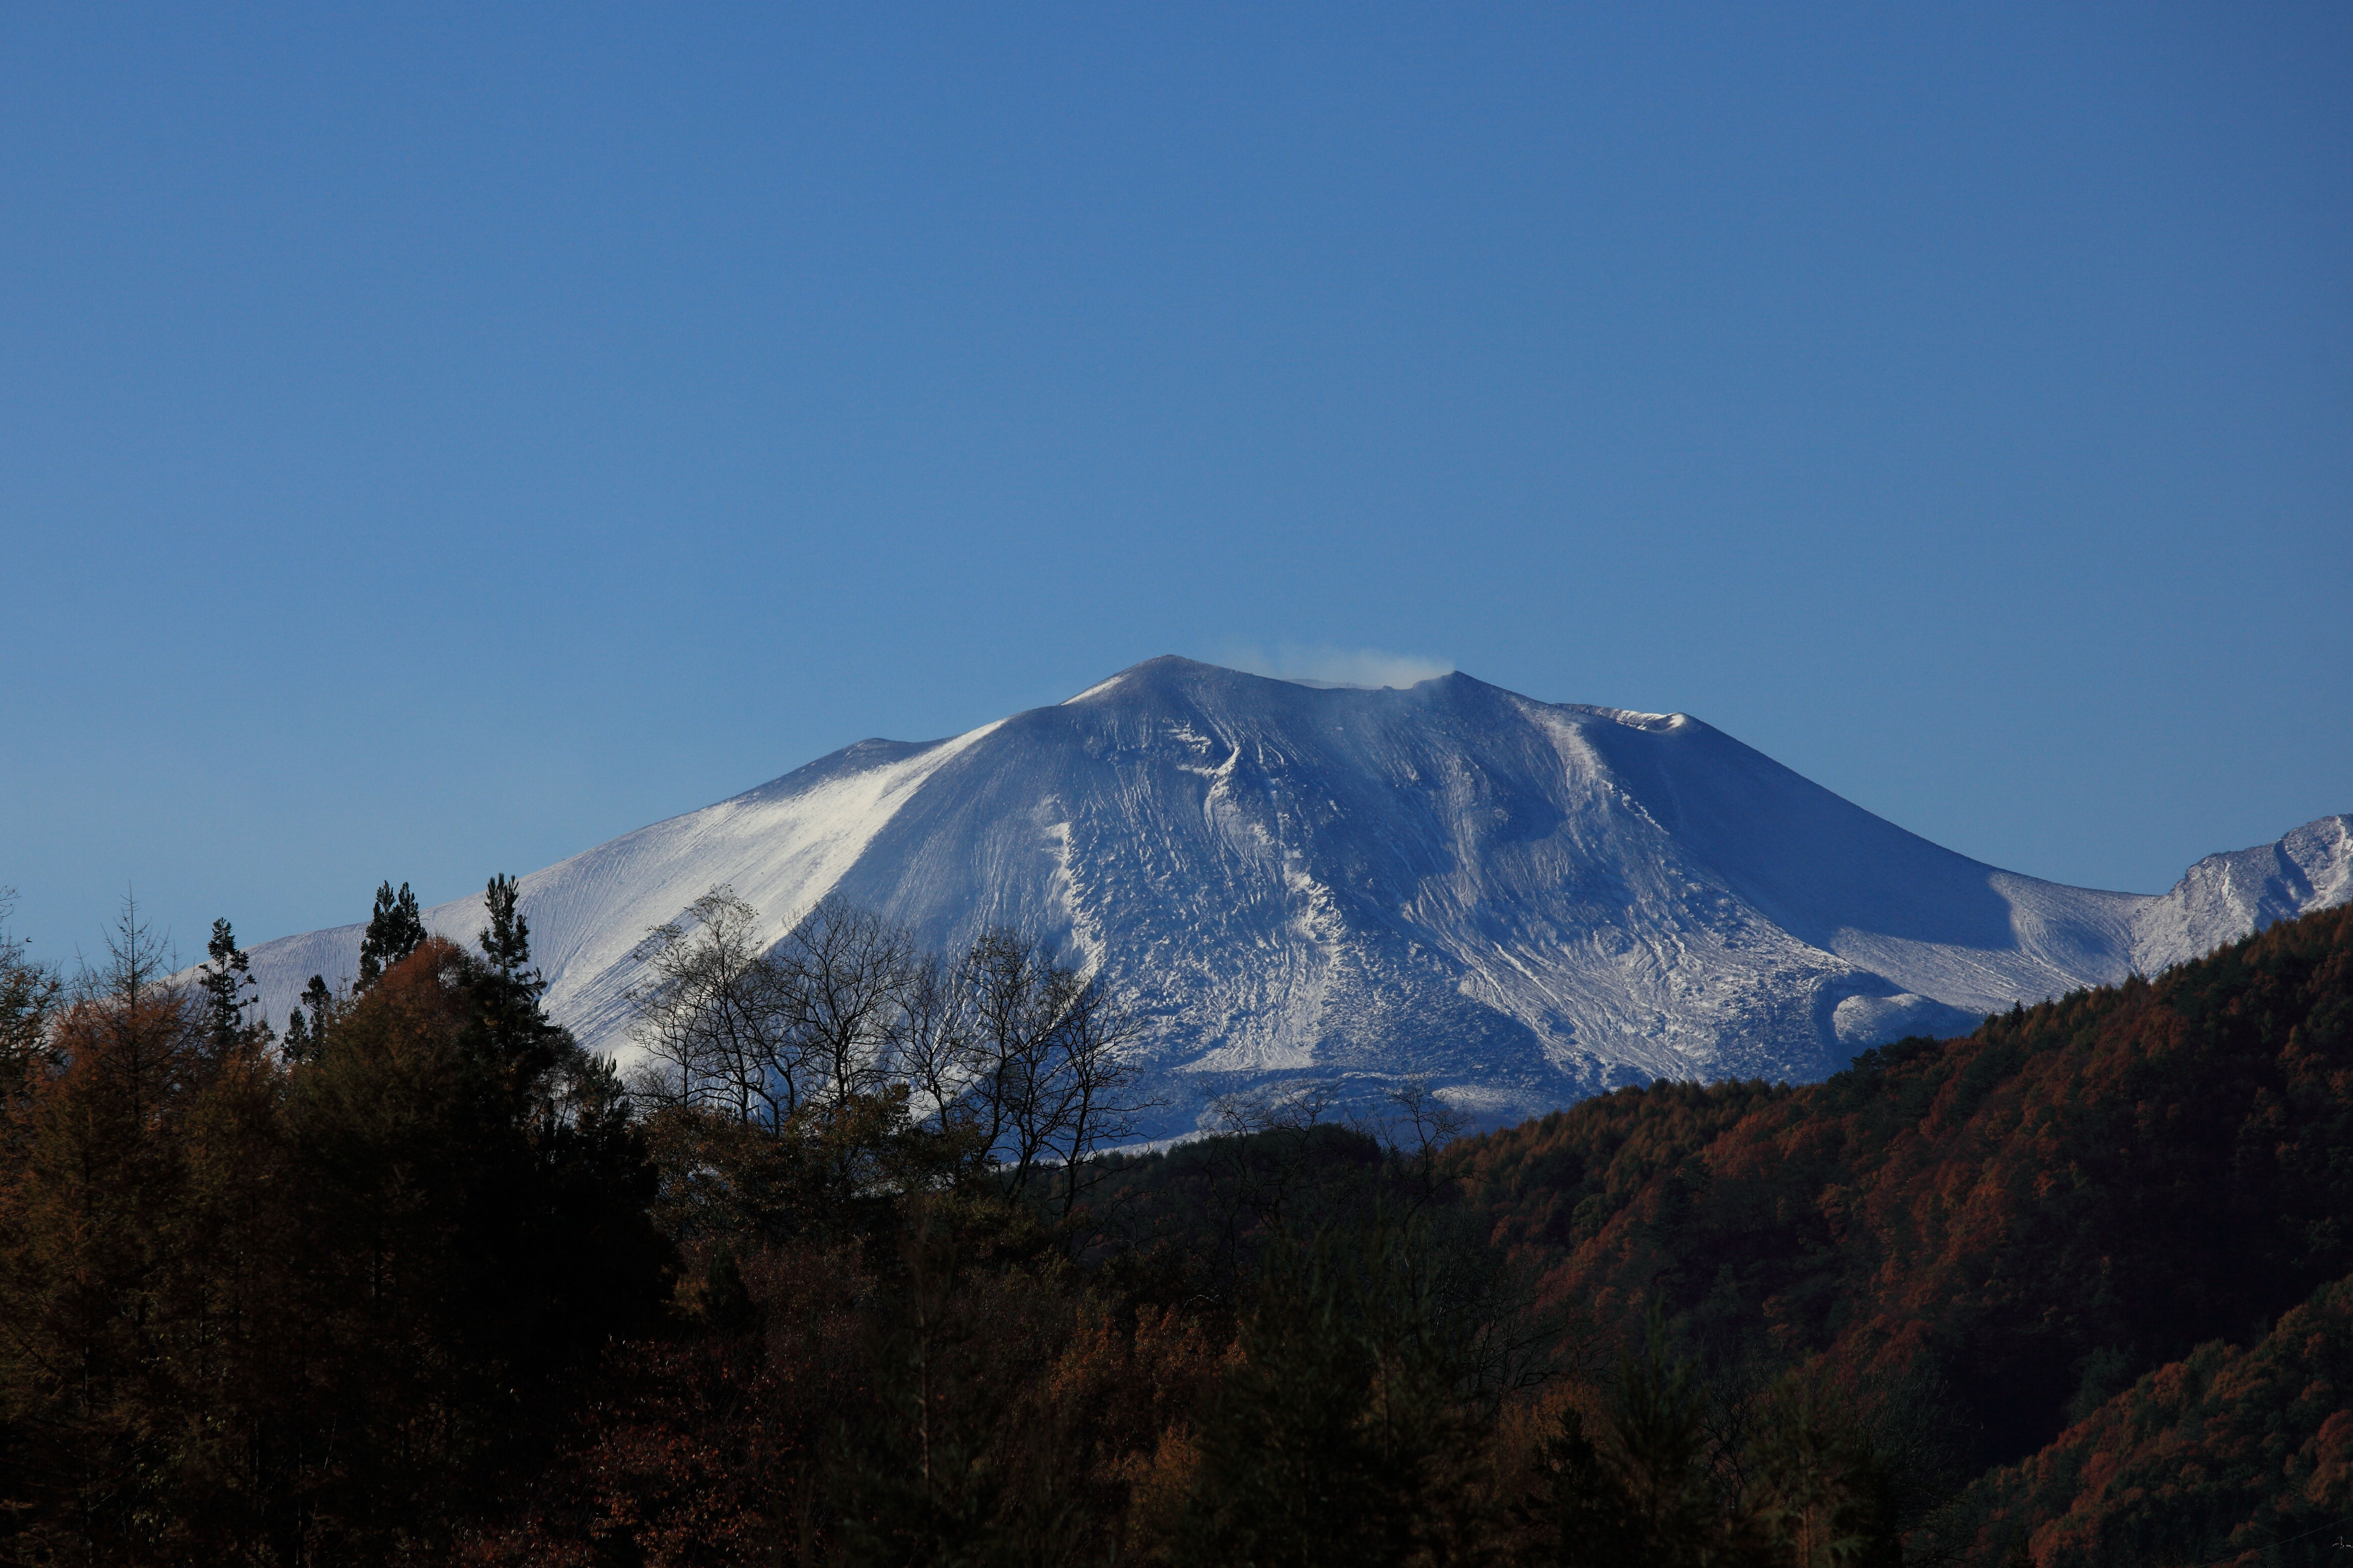
landscape, nature, wilderness, mountain, snow, hill, adventure, view, mountain range, high, ridge, summit, cool image, plateau, 5d, hires, fell, markii, hi, res, resolution, asamayama, landform, geographical feature, mountainous landforms